Alfredo Quesada

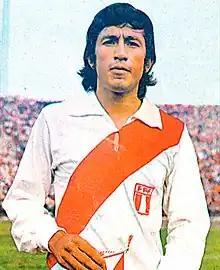

Alfredo Quesada Farías (born 22 September 1949) is a Peruvian football midfielder who played for Peru in the 1978 FIFA World Cup. He also played for Sporting Cristal.